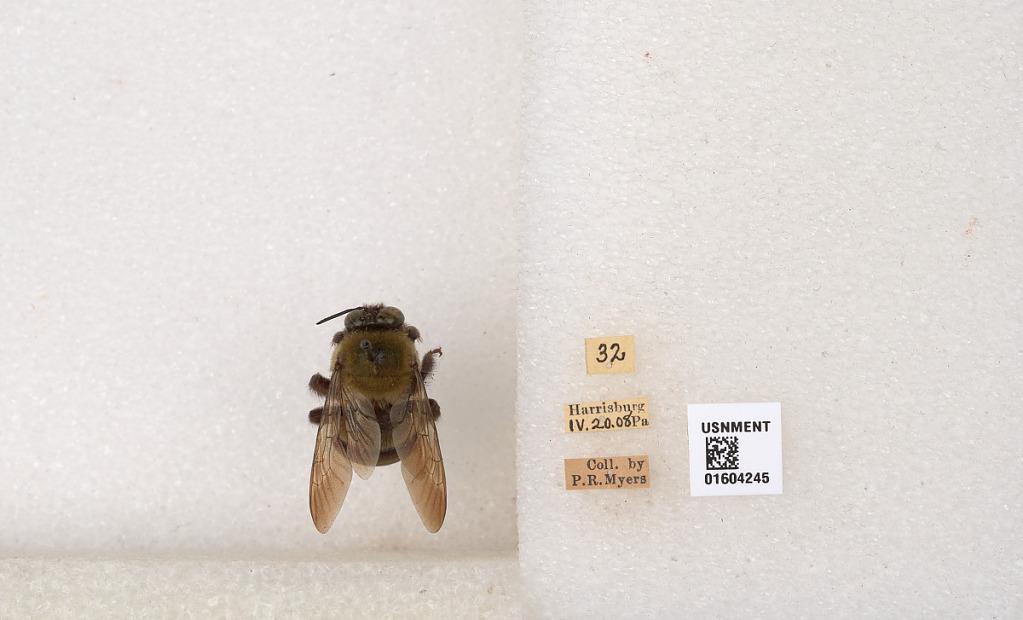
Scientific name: Xylocopa (Xylocopoides) virginica virginica (Linnaeus)
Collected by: P. Myers
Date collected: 1908-4-20
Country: United States
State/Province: Pennsylvania
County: Dauphin
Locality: Harrisburg